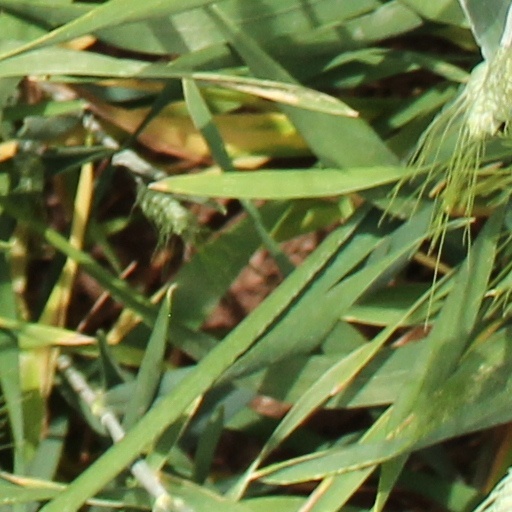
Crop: wheat